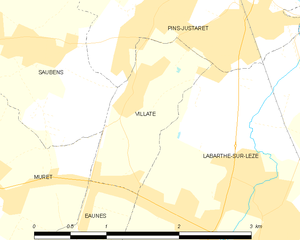
Villate est une commune française située dans le département de la Haute-Garonne, en région Occitanie.